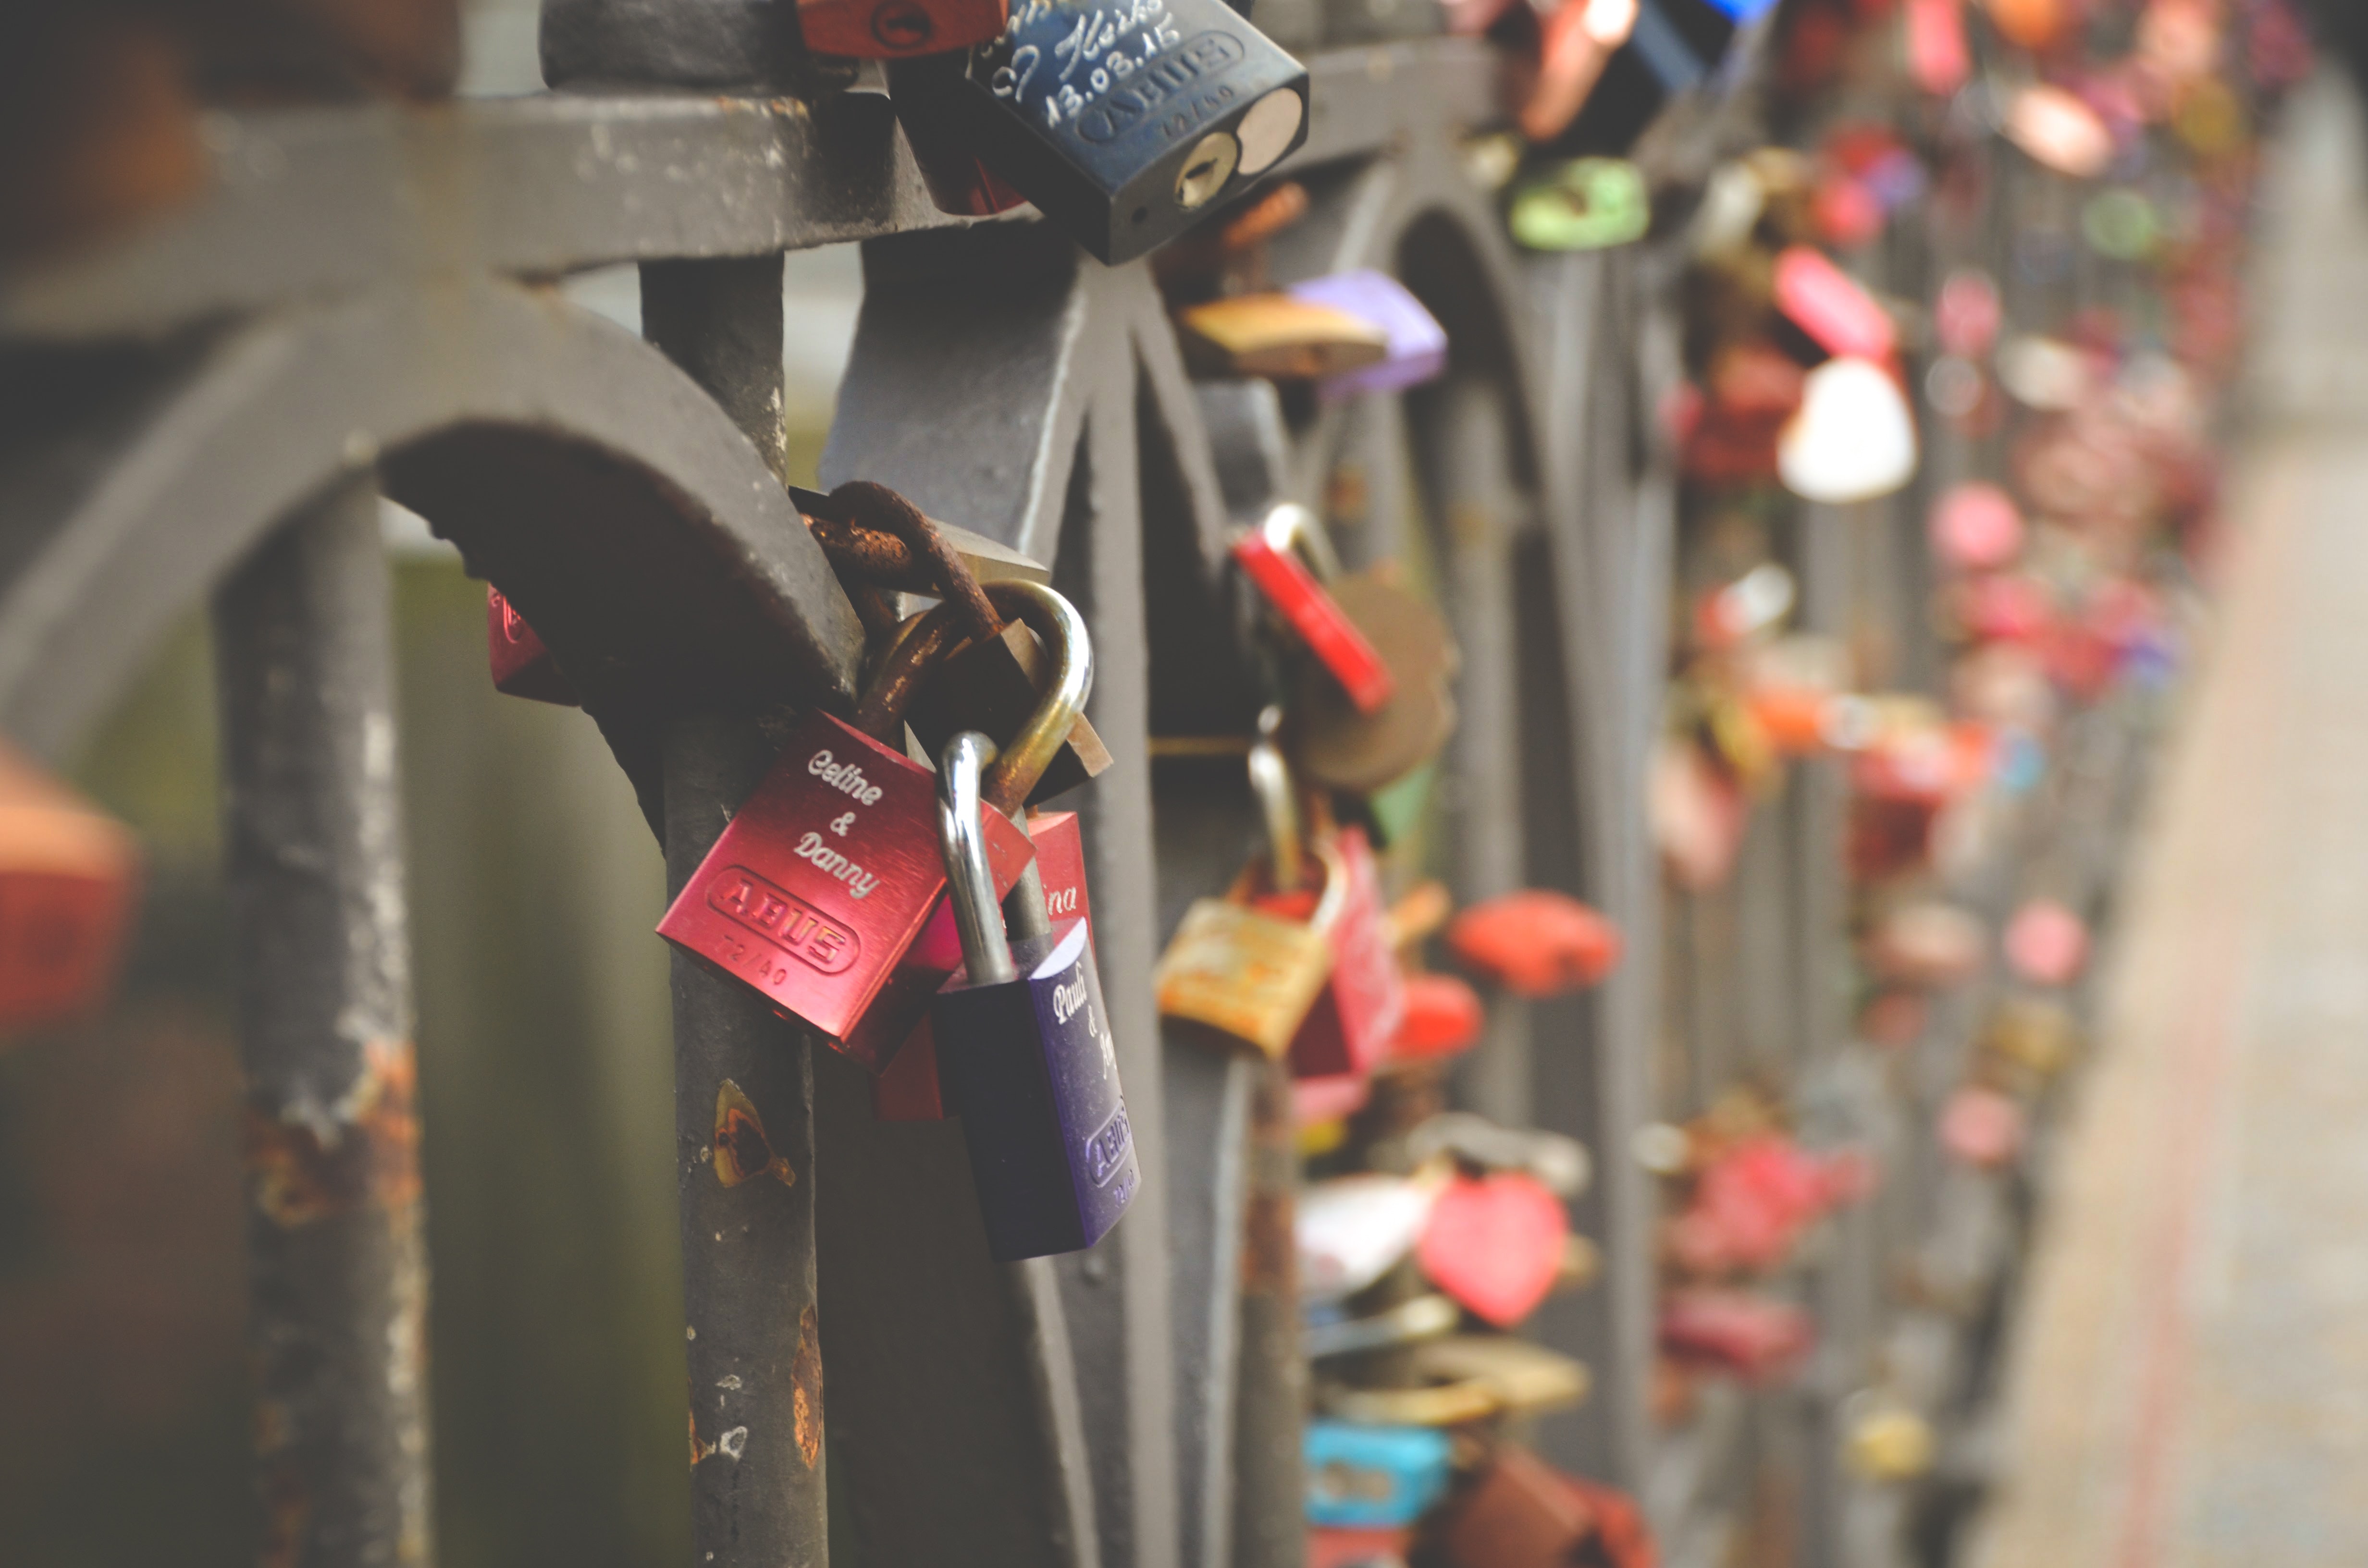
blurred background, close up, daylight, fence, iron, love padlocks, outdoors, padlocks, road, steel, street, urban